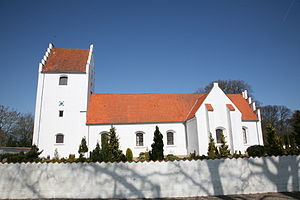
Fyrendal Kirke
Fyrendal Kirke ligger ved herregården Fyrendal, ca. 16 km Ø for Skælskør. Indtil Kommunalreformen i 2007 lå den i Fuglebjerg Kommune, og indtil Kommunalreformen i 1970 lå den i Øster Flakkebjerg Herred.